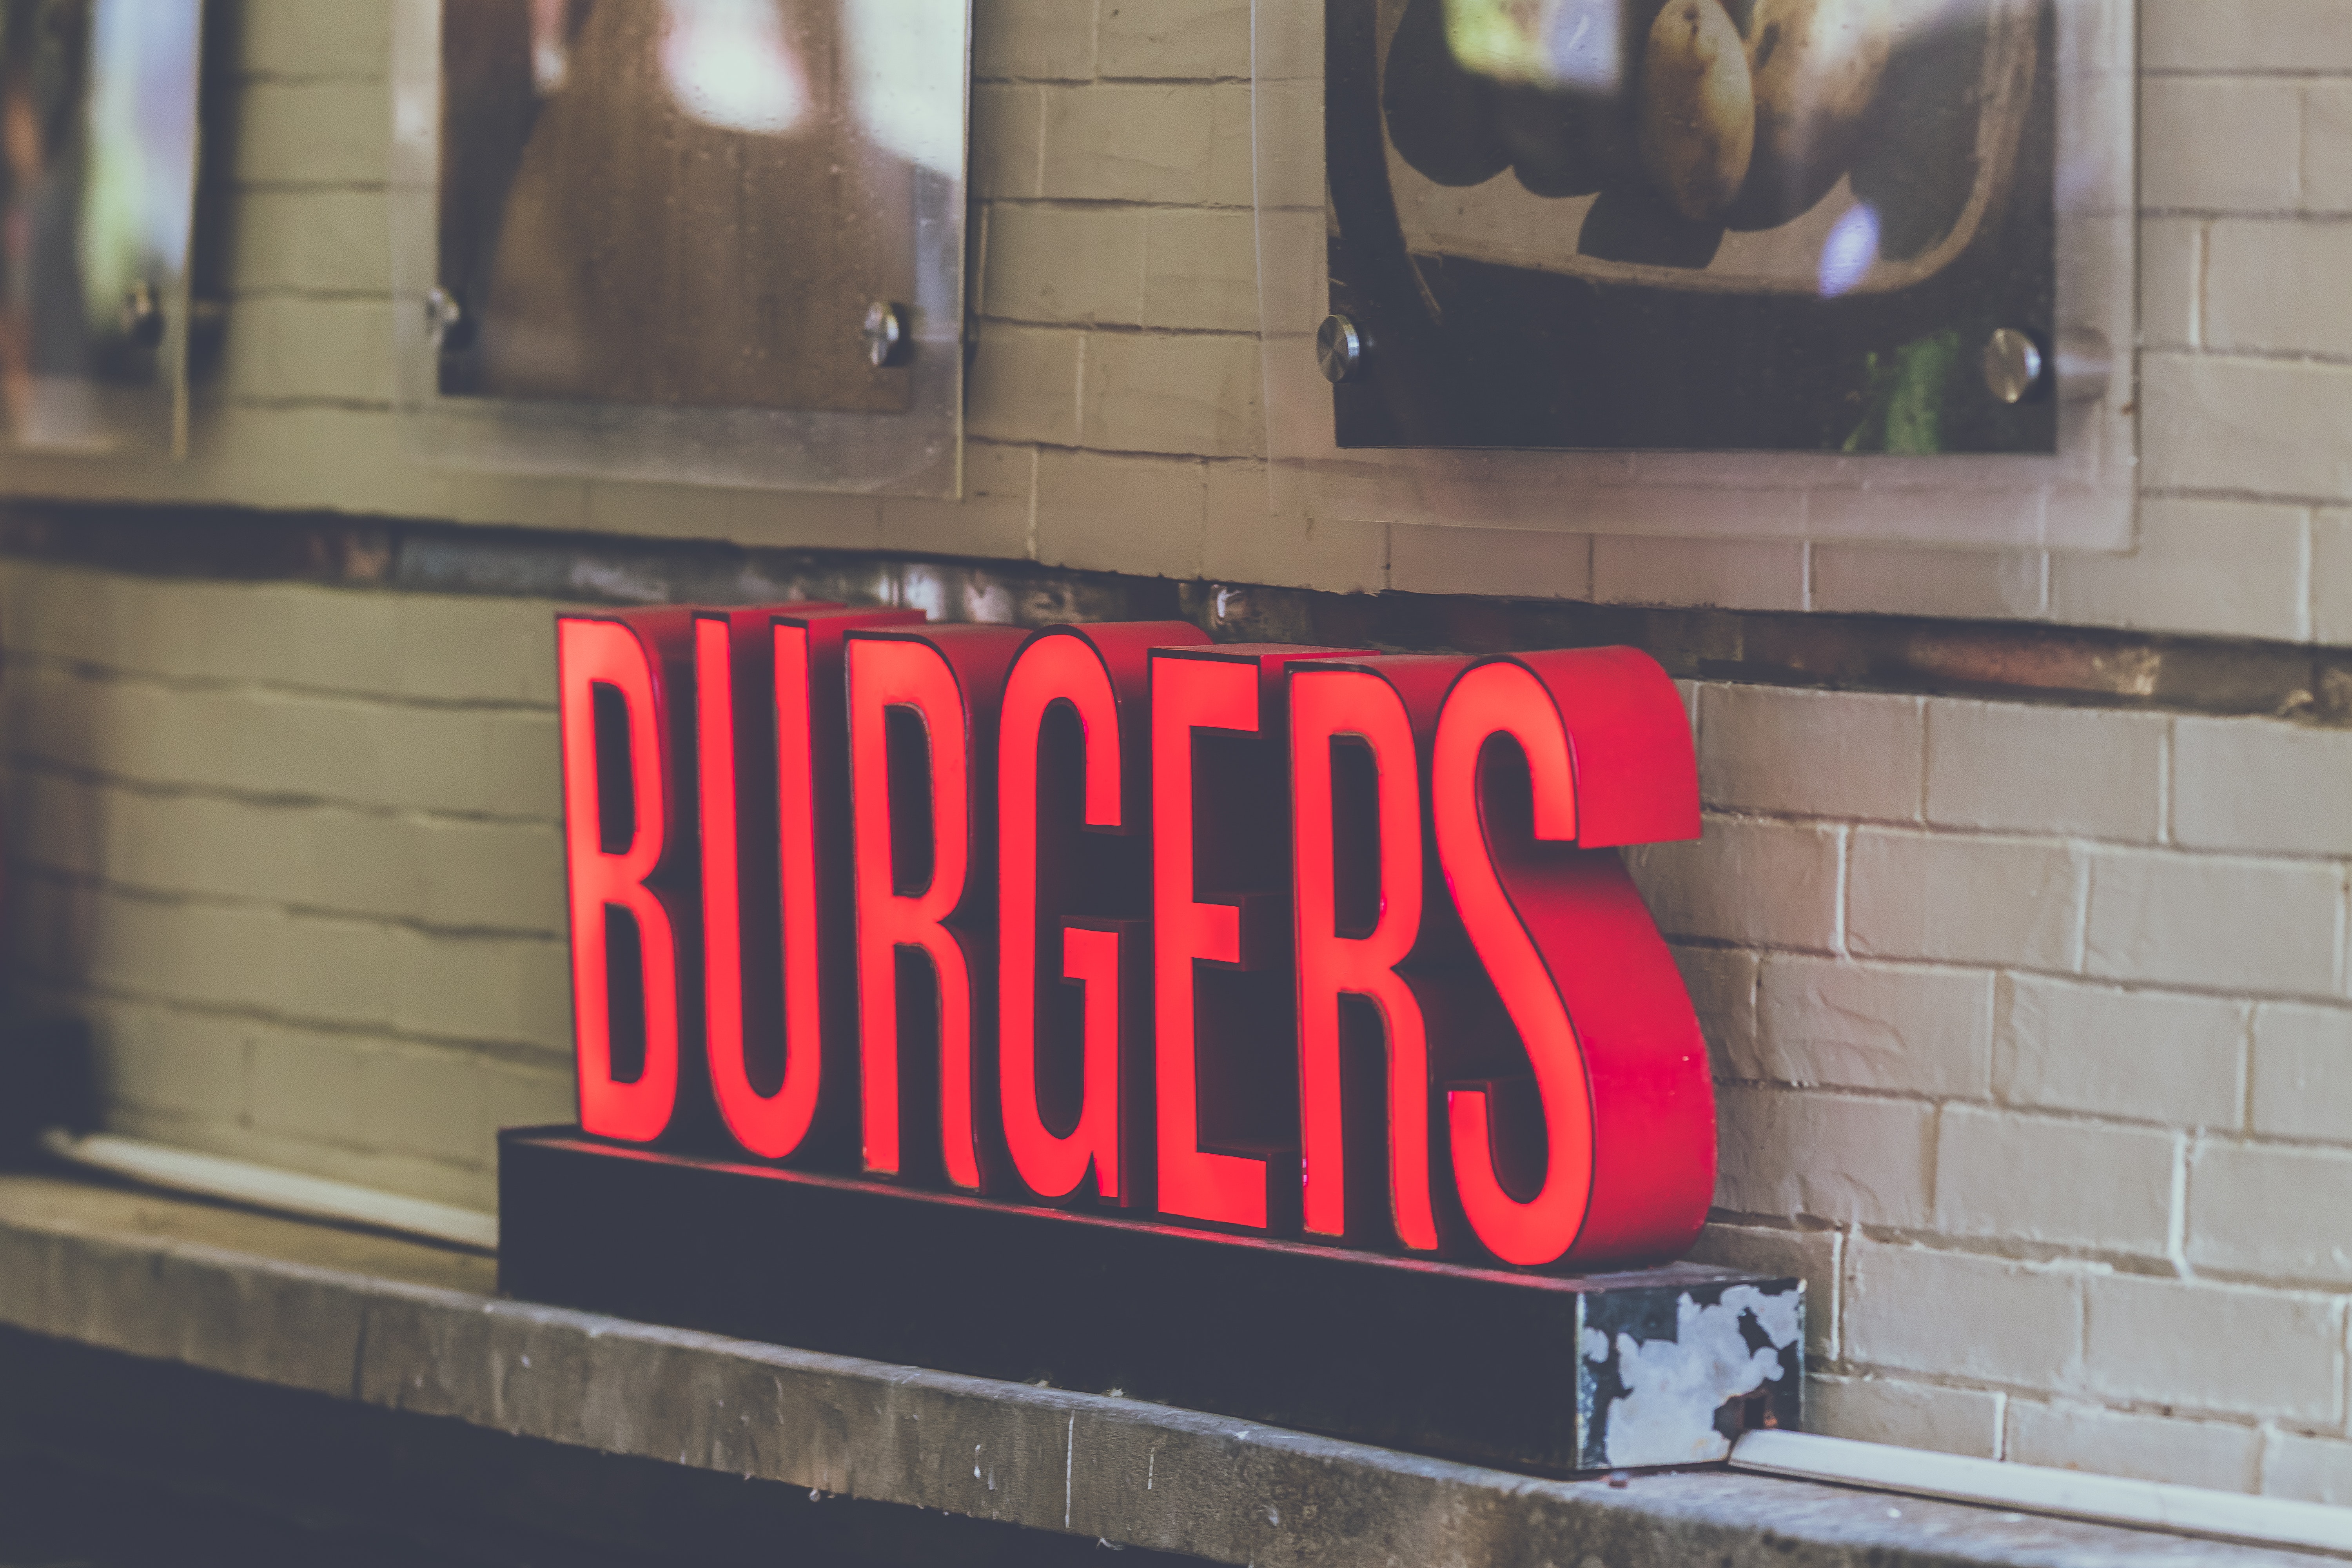
font, signage